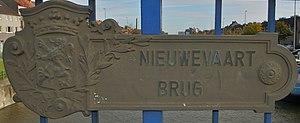
Gent, Belgique: Panneau Nieuwe Vaart sur le Verbindingskanaal